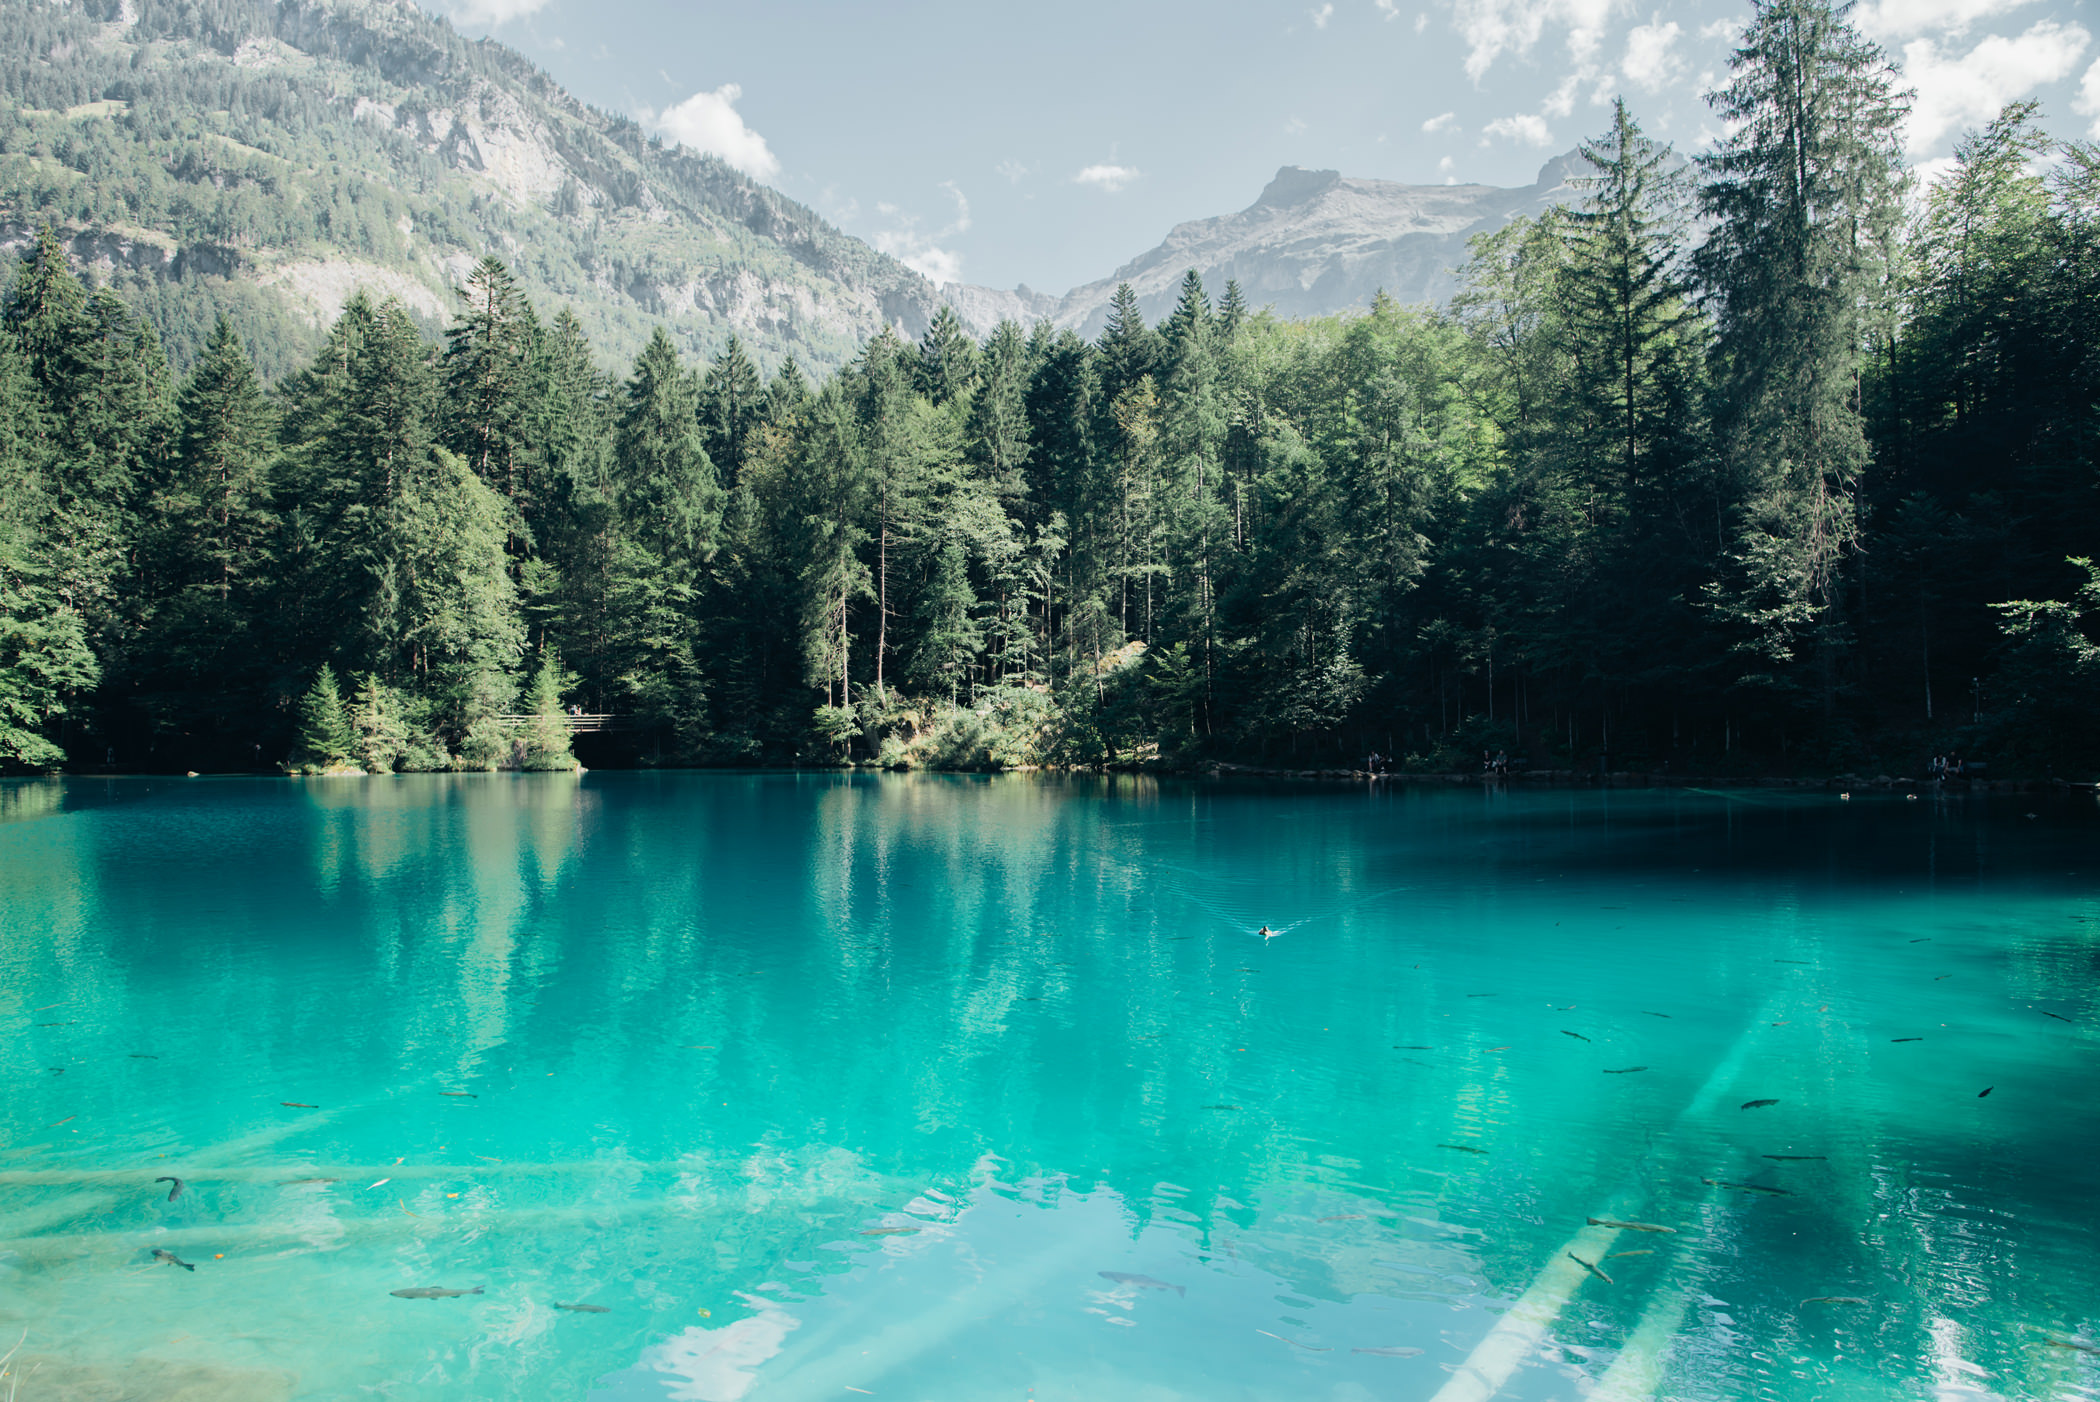
body of water, natural landscape, nature, reflection, water, water resources, lake, wilderness, mountain, blue, tarn, tree, natural environment, glacial lake, turquoise, nature reserve, sky, alps, mountain range, biome, bank, national park, watercourse, forest, landscape, reservoir, river, sound, mount scenery, tropical and subtropical coniferous forests, pine, fir, lake district, pond, pine family, spruce fir forest, valley